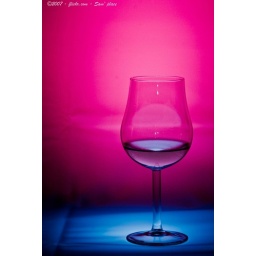
Experimentation with 2 strobes: 1x SB-600 with a red cap behind the glass and behind a white shower curtain 1x SB-600 with a blue cap right below the glass